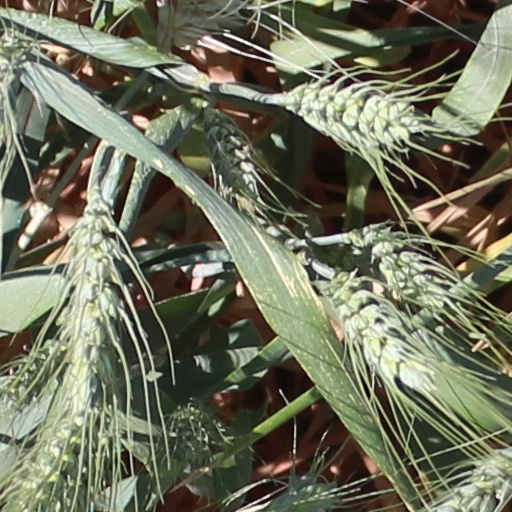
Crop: wheat